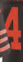
Number: 4